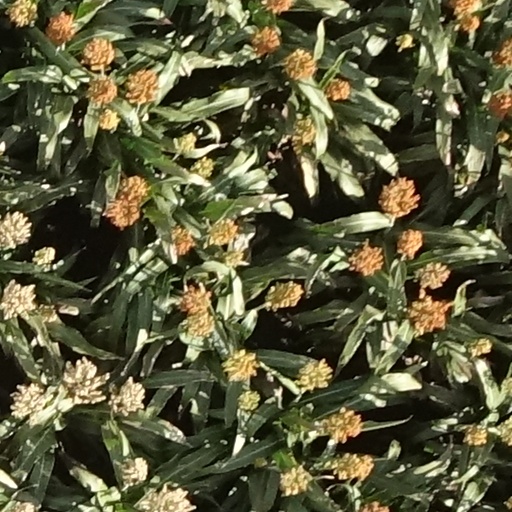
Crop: sorghum